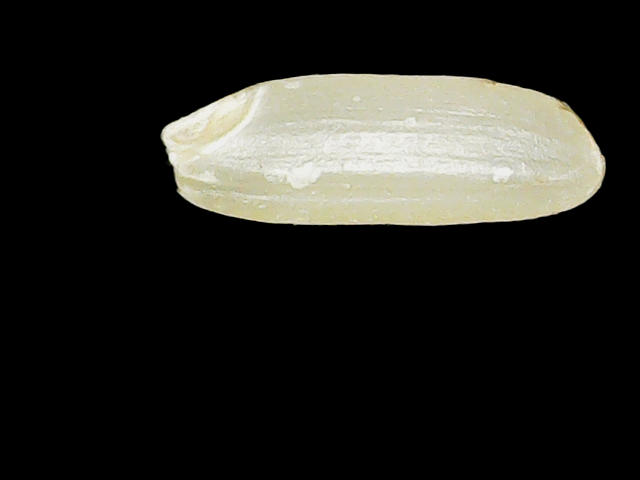
Rice variety: Binadhan17